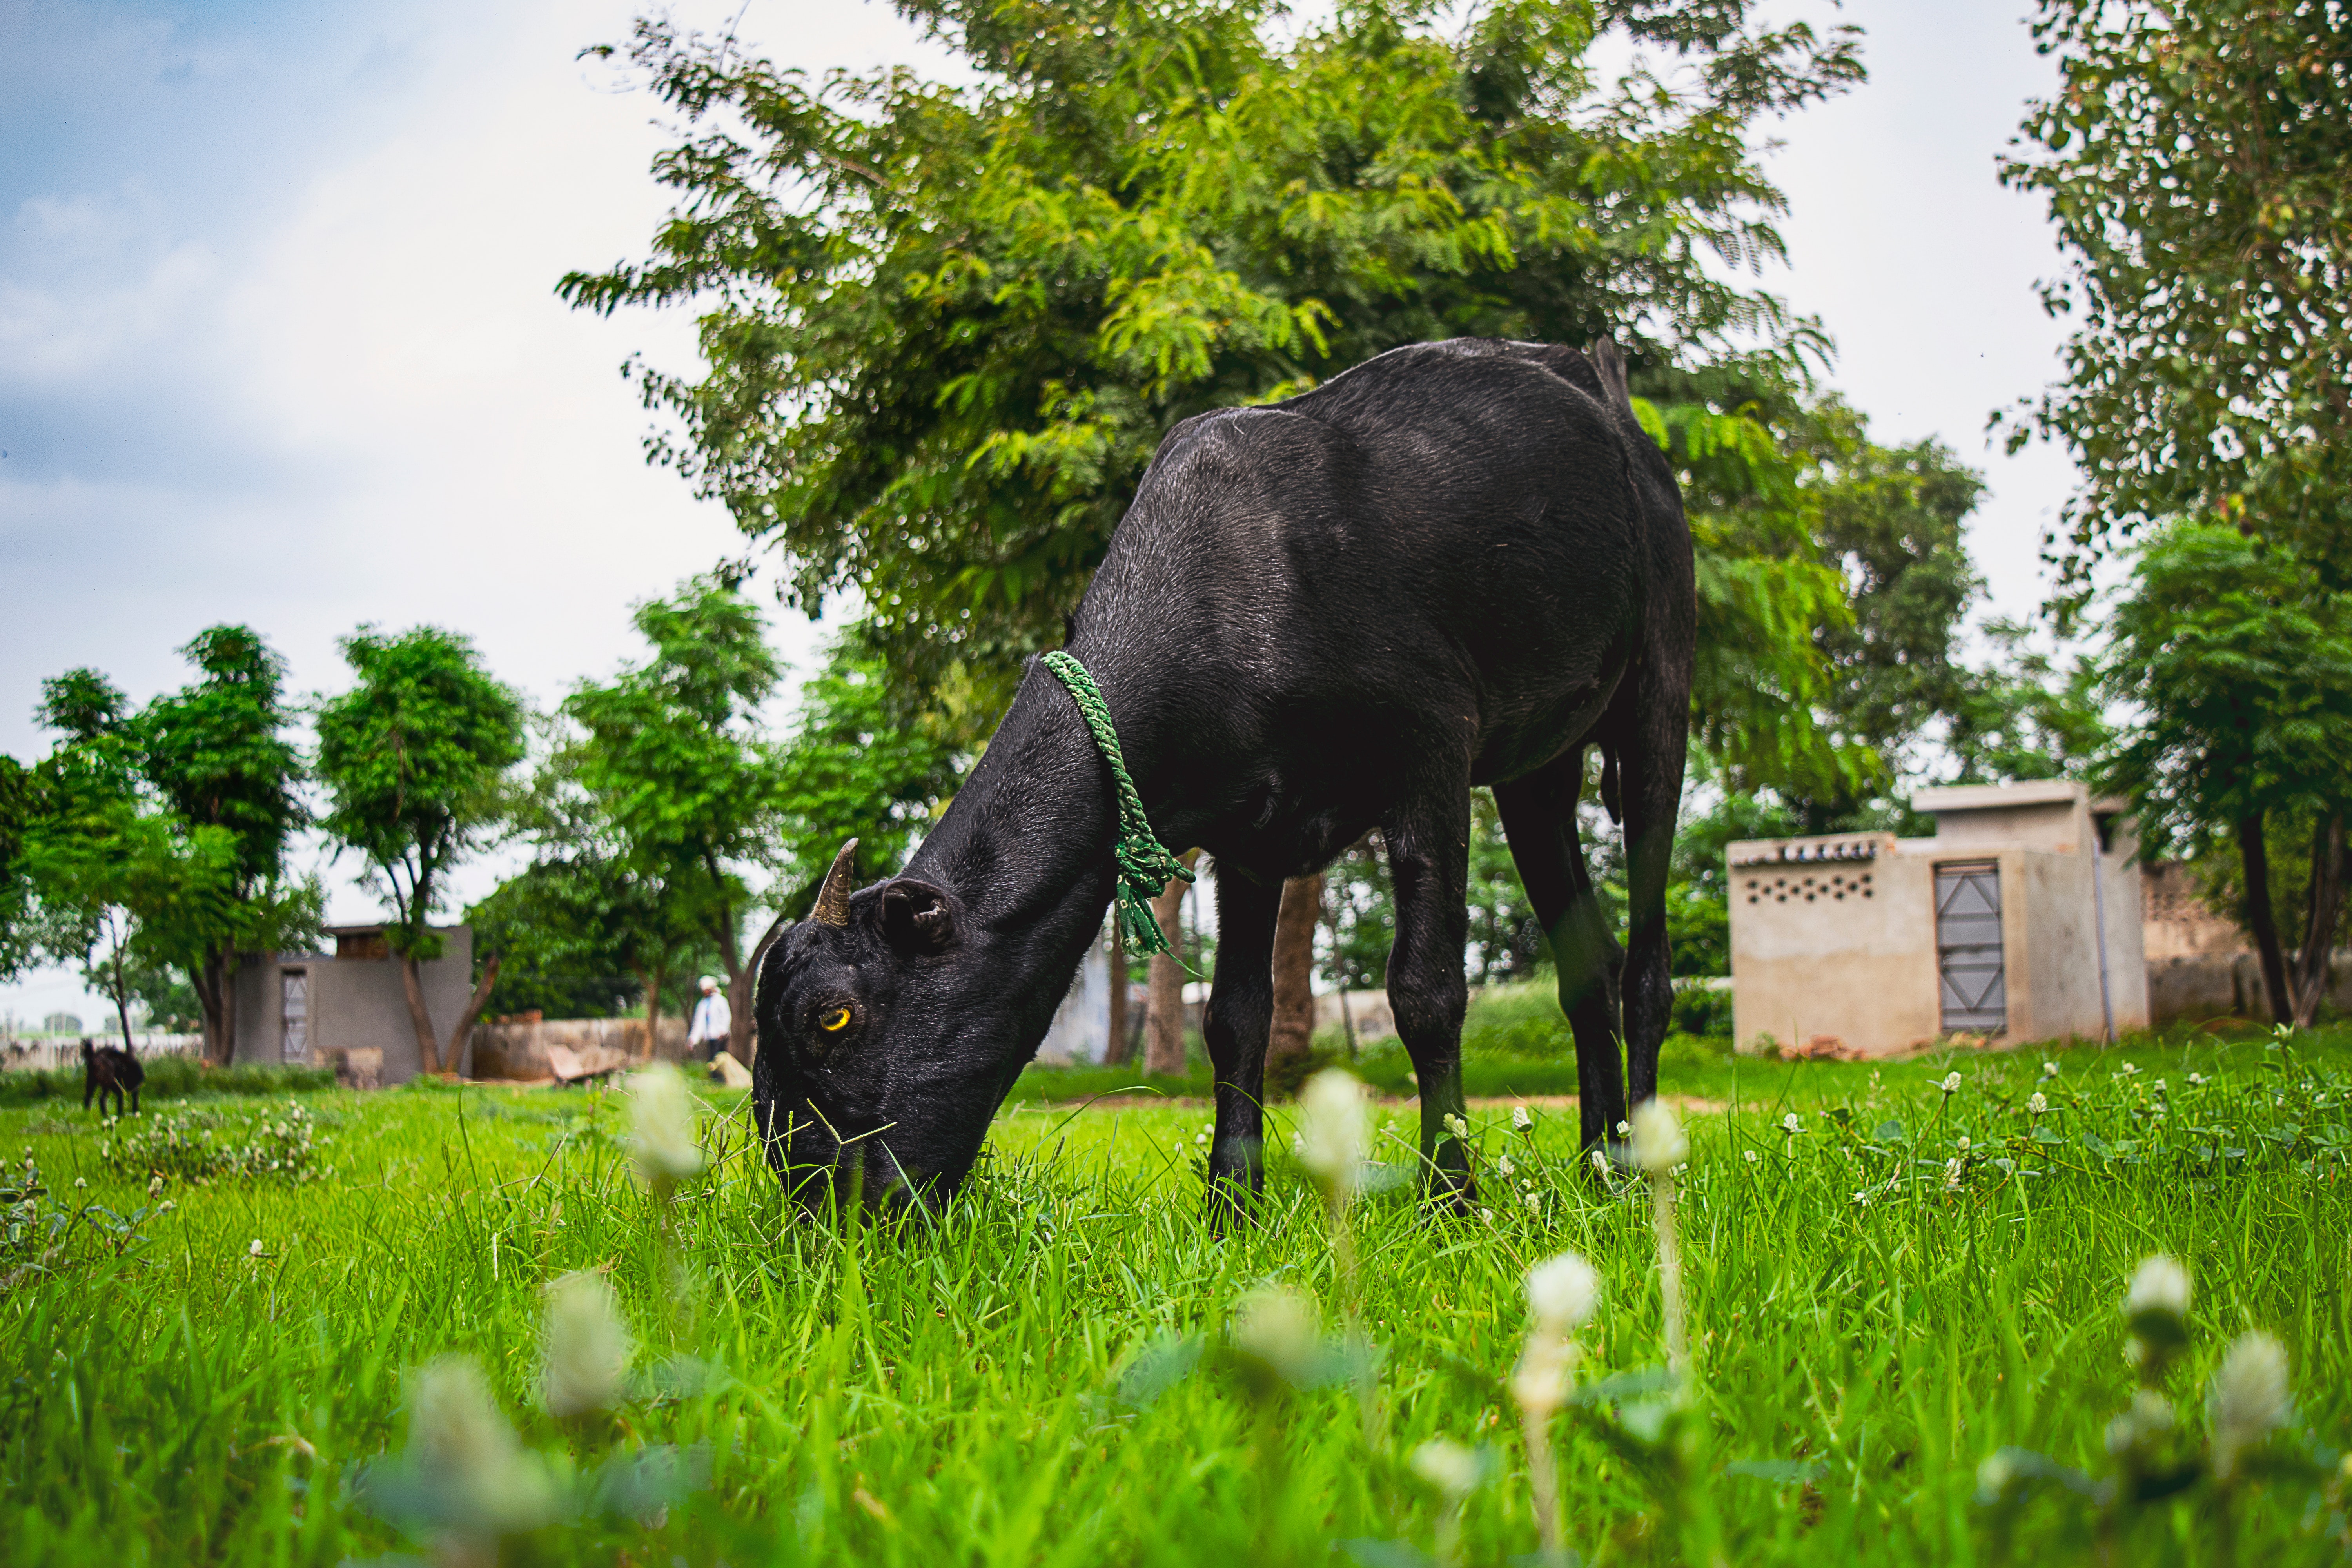
green, grass, plant, tree, pasture, woody plant, grazing, leaf, garden, lawn, rural area, meadow, sky, flower, livestock, landscape, horse, farm, shrub, pack animal, wildlife, grassland